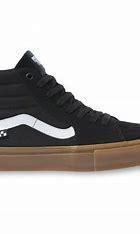
Brand: Vans
Model: Skate